Stopping power (particle radiation)

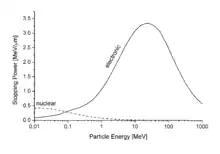
Electronic and nuclear stopping power for aluminum ions in aluminum, versus particle energy per nucleon. The maximum of the nuclear stopping curve typically occurs at energies of the order of 1 keV per nucleon.

Graphical presentations of experimental values of the electronic stopping power for many ions in many substances have been given by Paul. The accuracy of various stopping tables has been determined using statistical comparisons.